Premios Max

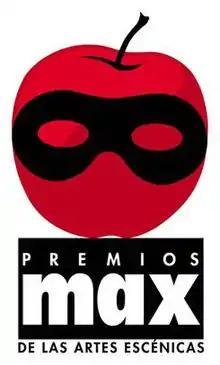
The Premios Max logo and stylised trophy

The Max Awards for the Performing Arts (Los Premios Max de las Artes Escénicas), commonly known as the Premios Max, are presented annually to honour professionals and organisations in Spain for their contributions to the performing arts. The awards are named after Max Estrella, the protagonist of "Bohemian Lights", which is considered to be one of the most outstanding works of Spanish theatre of the twentieth century. The awards are organised by the General Society of Authors and Publishers, which created the awards in 1998, alongside the Spanish Academy of the Performing Arts.